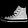
Label: Sneaker